Krogan

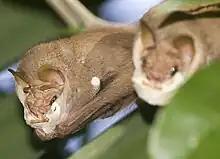
Krogan faces were inspired by bats, particularly the wrinkle-faced bat.

During the initial concept stage for the krogan's visual design, the writing team for "Mass Effect" provided a short written paragraph to the design team, which contains a basic description of the species, lore background, and specific but concise details on what they require for the race. Associate art director Matt Rhodes chose the wrinkle-faced bat as his basis for krogan faces, as he felt that their faces look alien to him. He refined the concept by creating more drawings of different animal species, and then blending the disparate designs he has seen for the final design. As a battle-hardened race, something akin to a thick chitin exoskeleton was given to the race. The heavy skin of an Indian rhinoceros was used as the reference for the krogan's body.